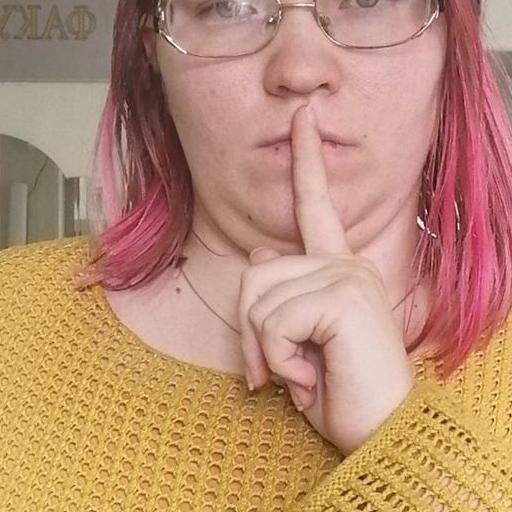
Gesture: mute